Vimaanam

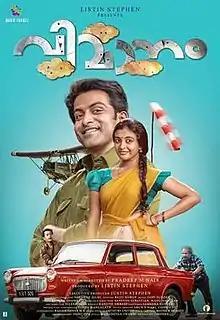
Theatrical release poster

Vimaanam is a 2017 Indian Malayalam-language comedy drama film written and directed by Pradeep M. Nair. The film stars Prithviraj Sukumaran and Durga Krishna. The film was released on 22 December 2017.